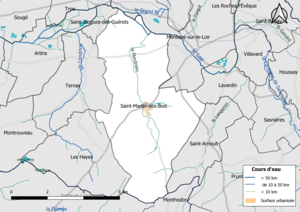
Carte du réseau hydrographique de la commune de fr:Saint-Martin-des-Bois (Loir-et-Cher, France).
Saint-Martin-des-Bois est une commune française située dans le département de Loir-et-Cher, en région Centre-Val de Loire.